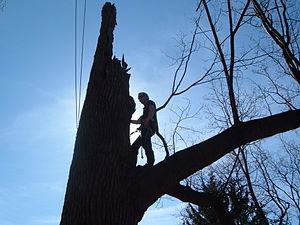
La notion d’arbre urbain désigne tout arbre présent en ville, qu'il y soit spontané ou introduit par l'homme. L'arboriculture urbaine ne concerne plutôt que celui qui est dans le deuxième cas, c'est-à-dire volontairement planté puis entretenu. À la différence du patrimoine floral qui est renouvelé selon un cycle court, les municipalités héritent souvent, comme pour le patrimoine architectural, d'un patrimoine ancien d'arbres, donc à gérer sur le long terme.